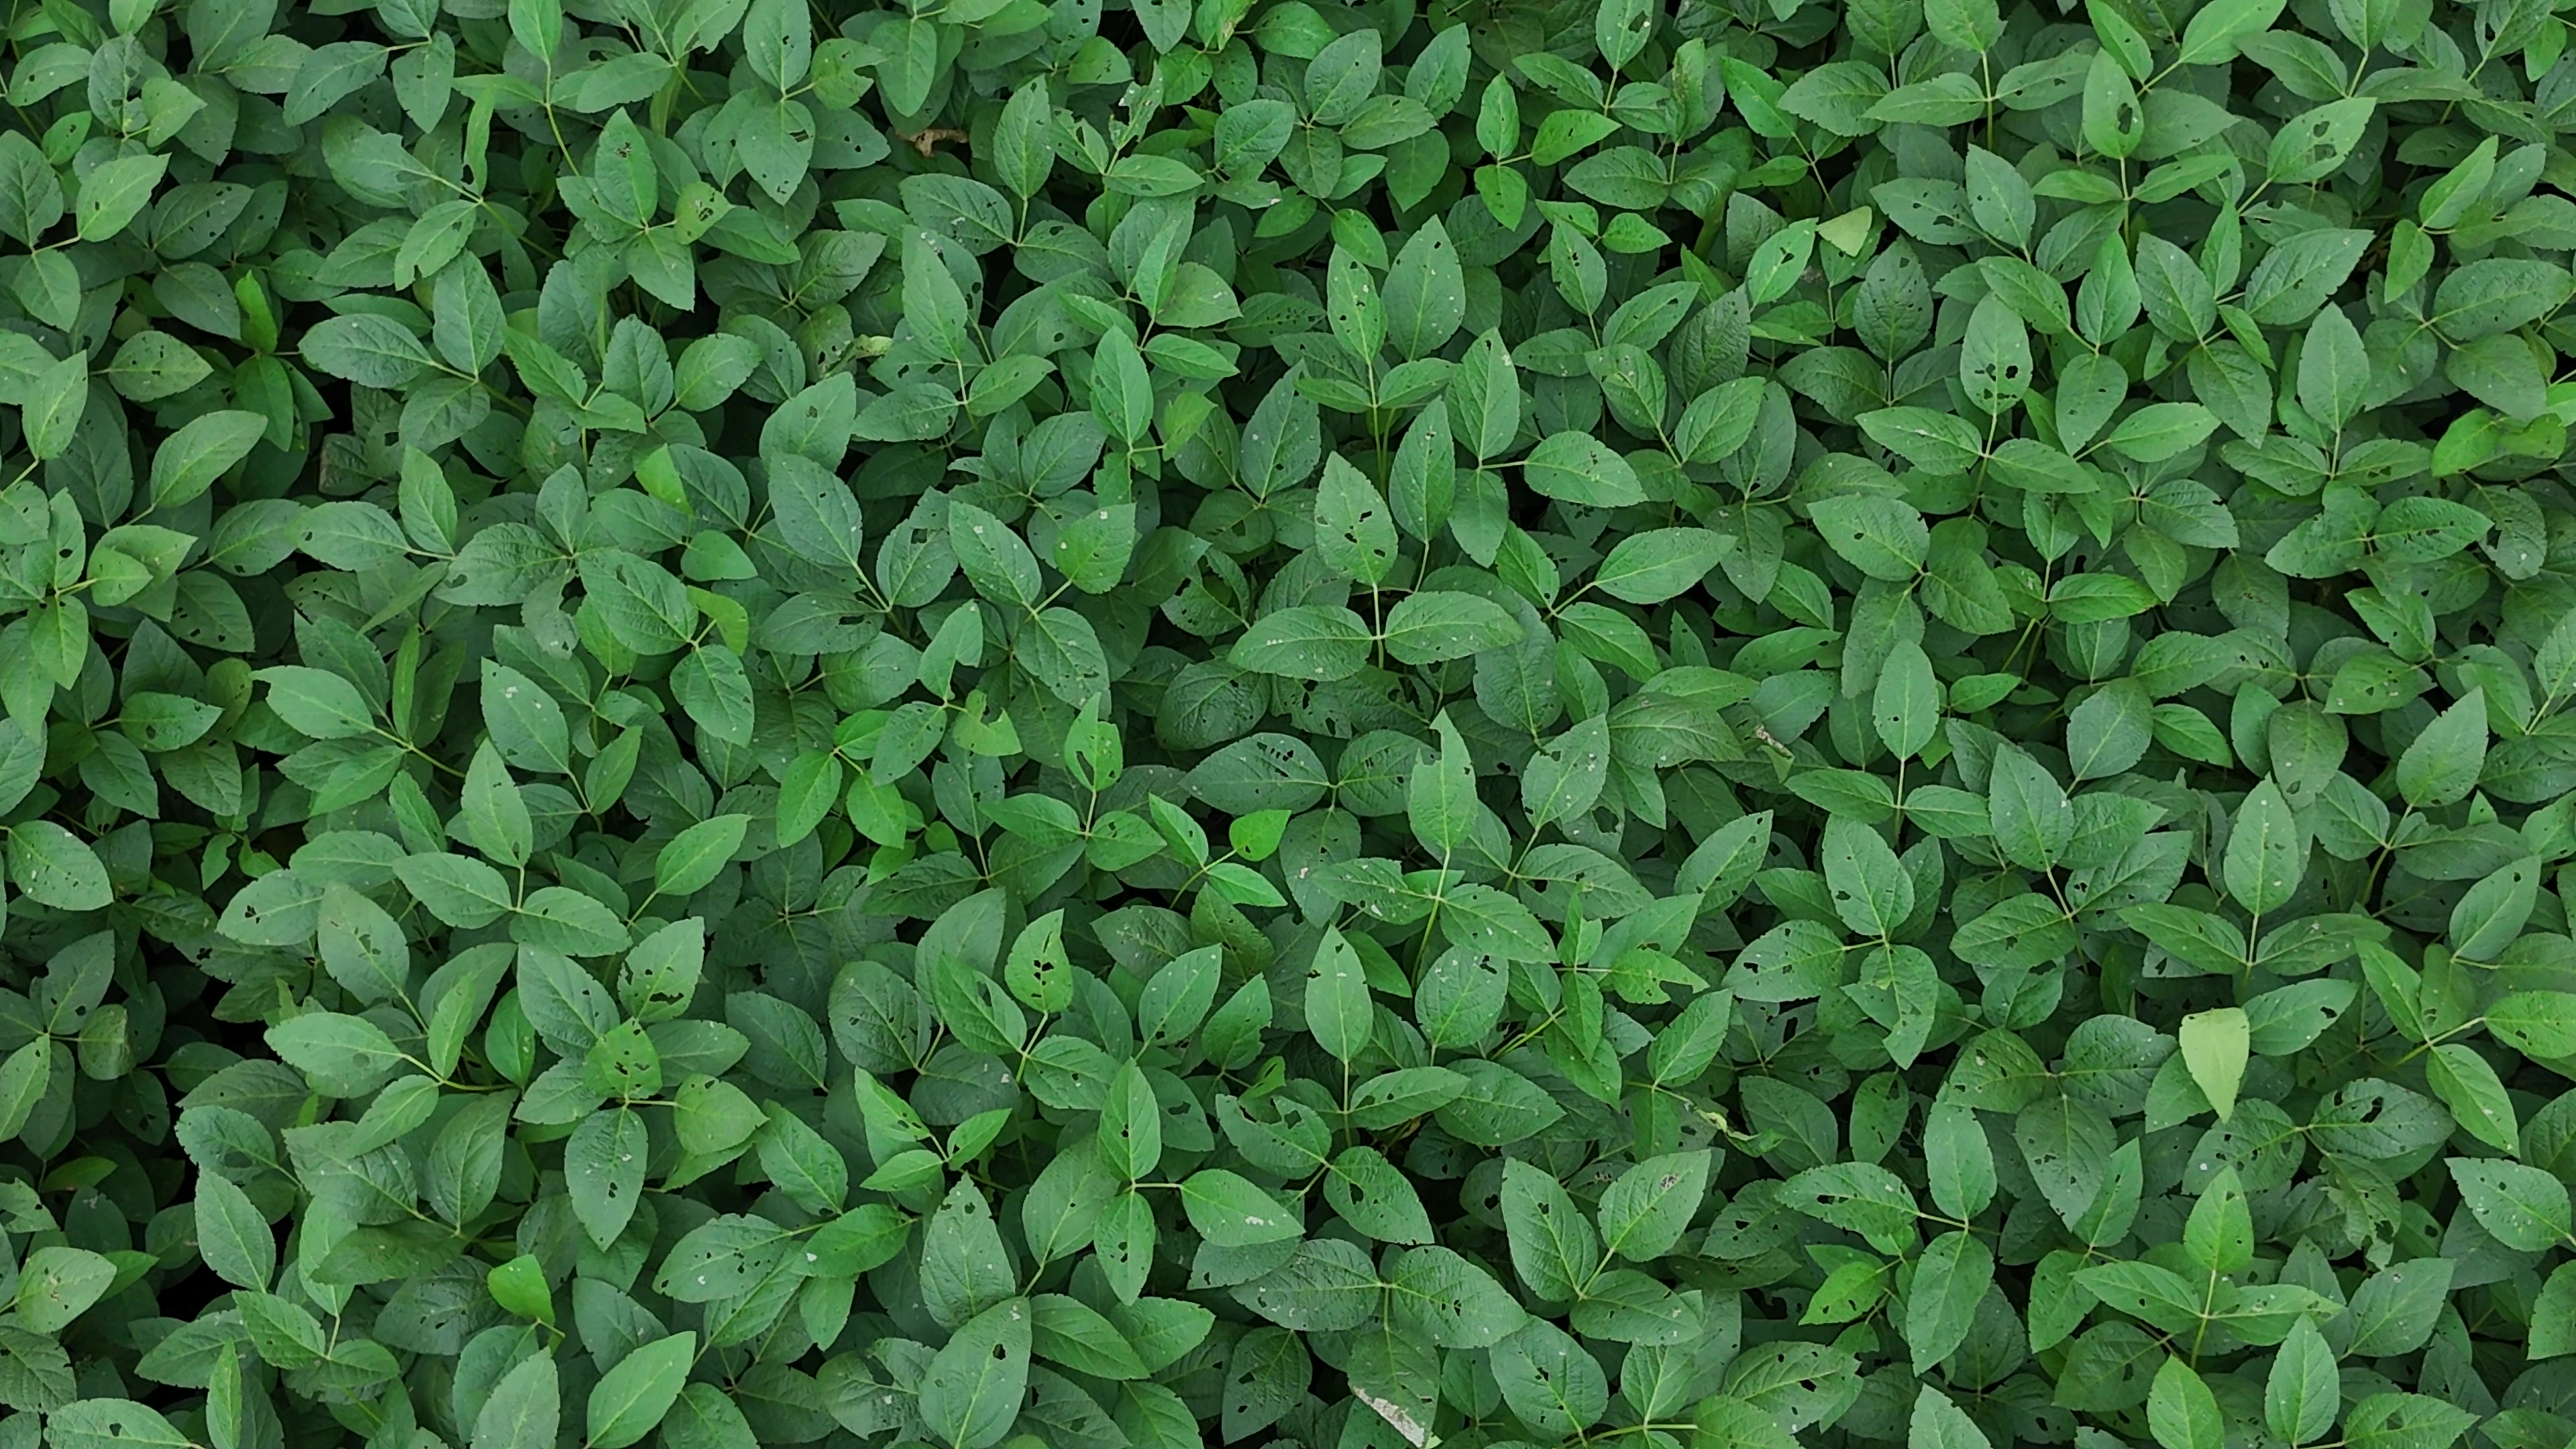
Label: Semilooper_Pest